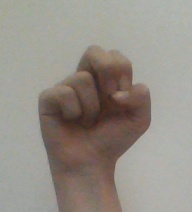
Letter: gaaf